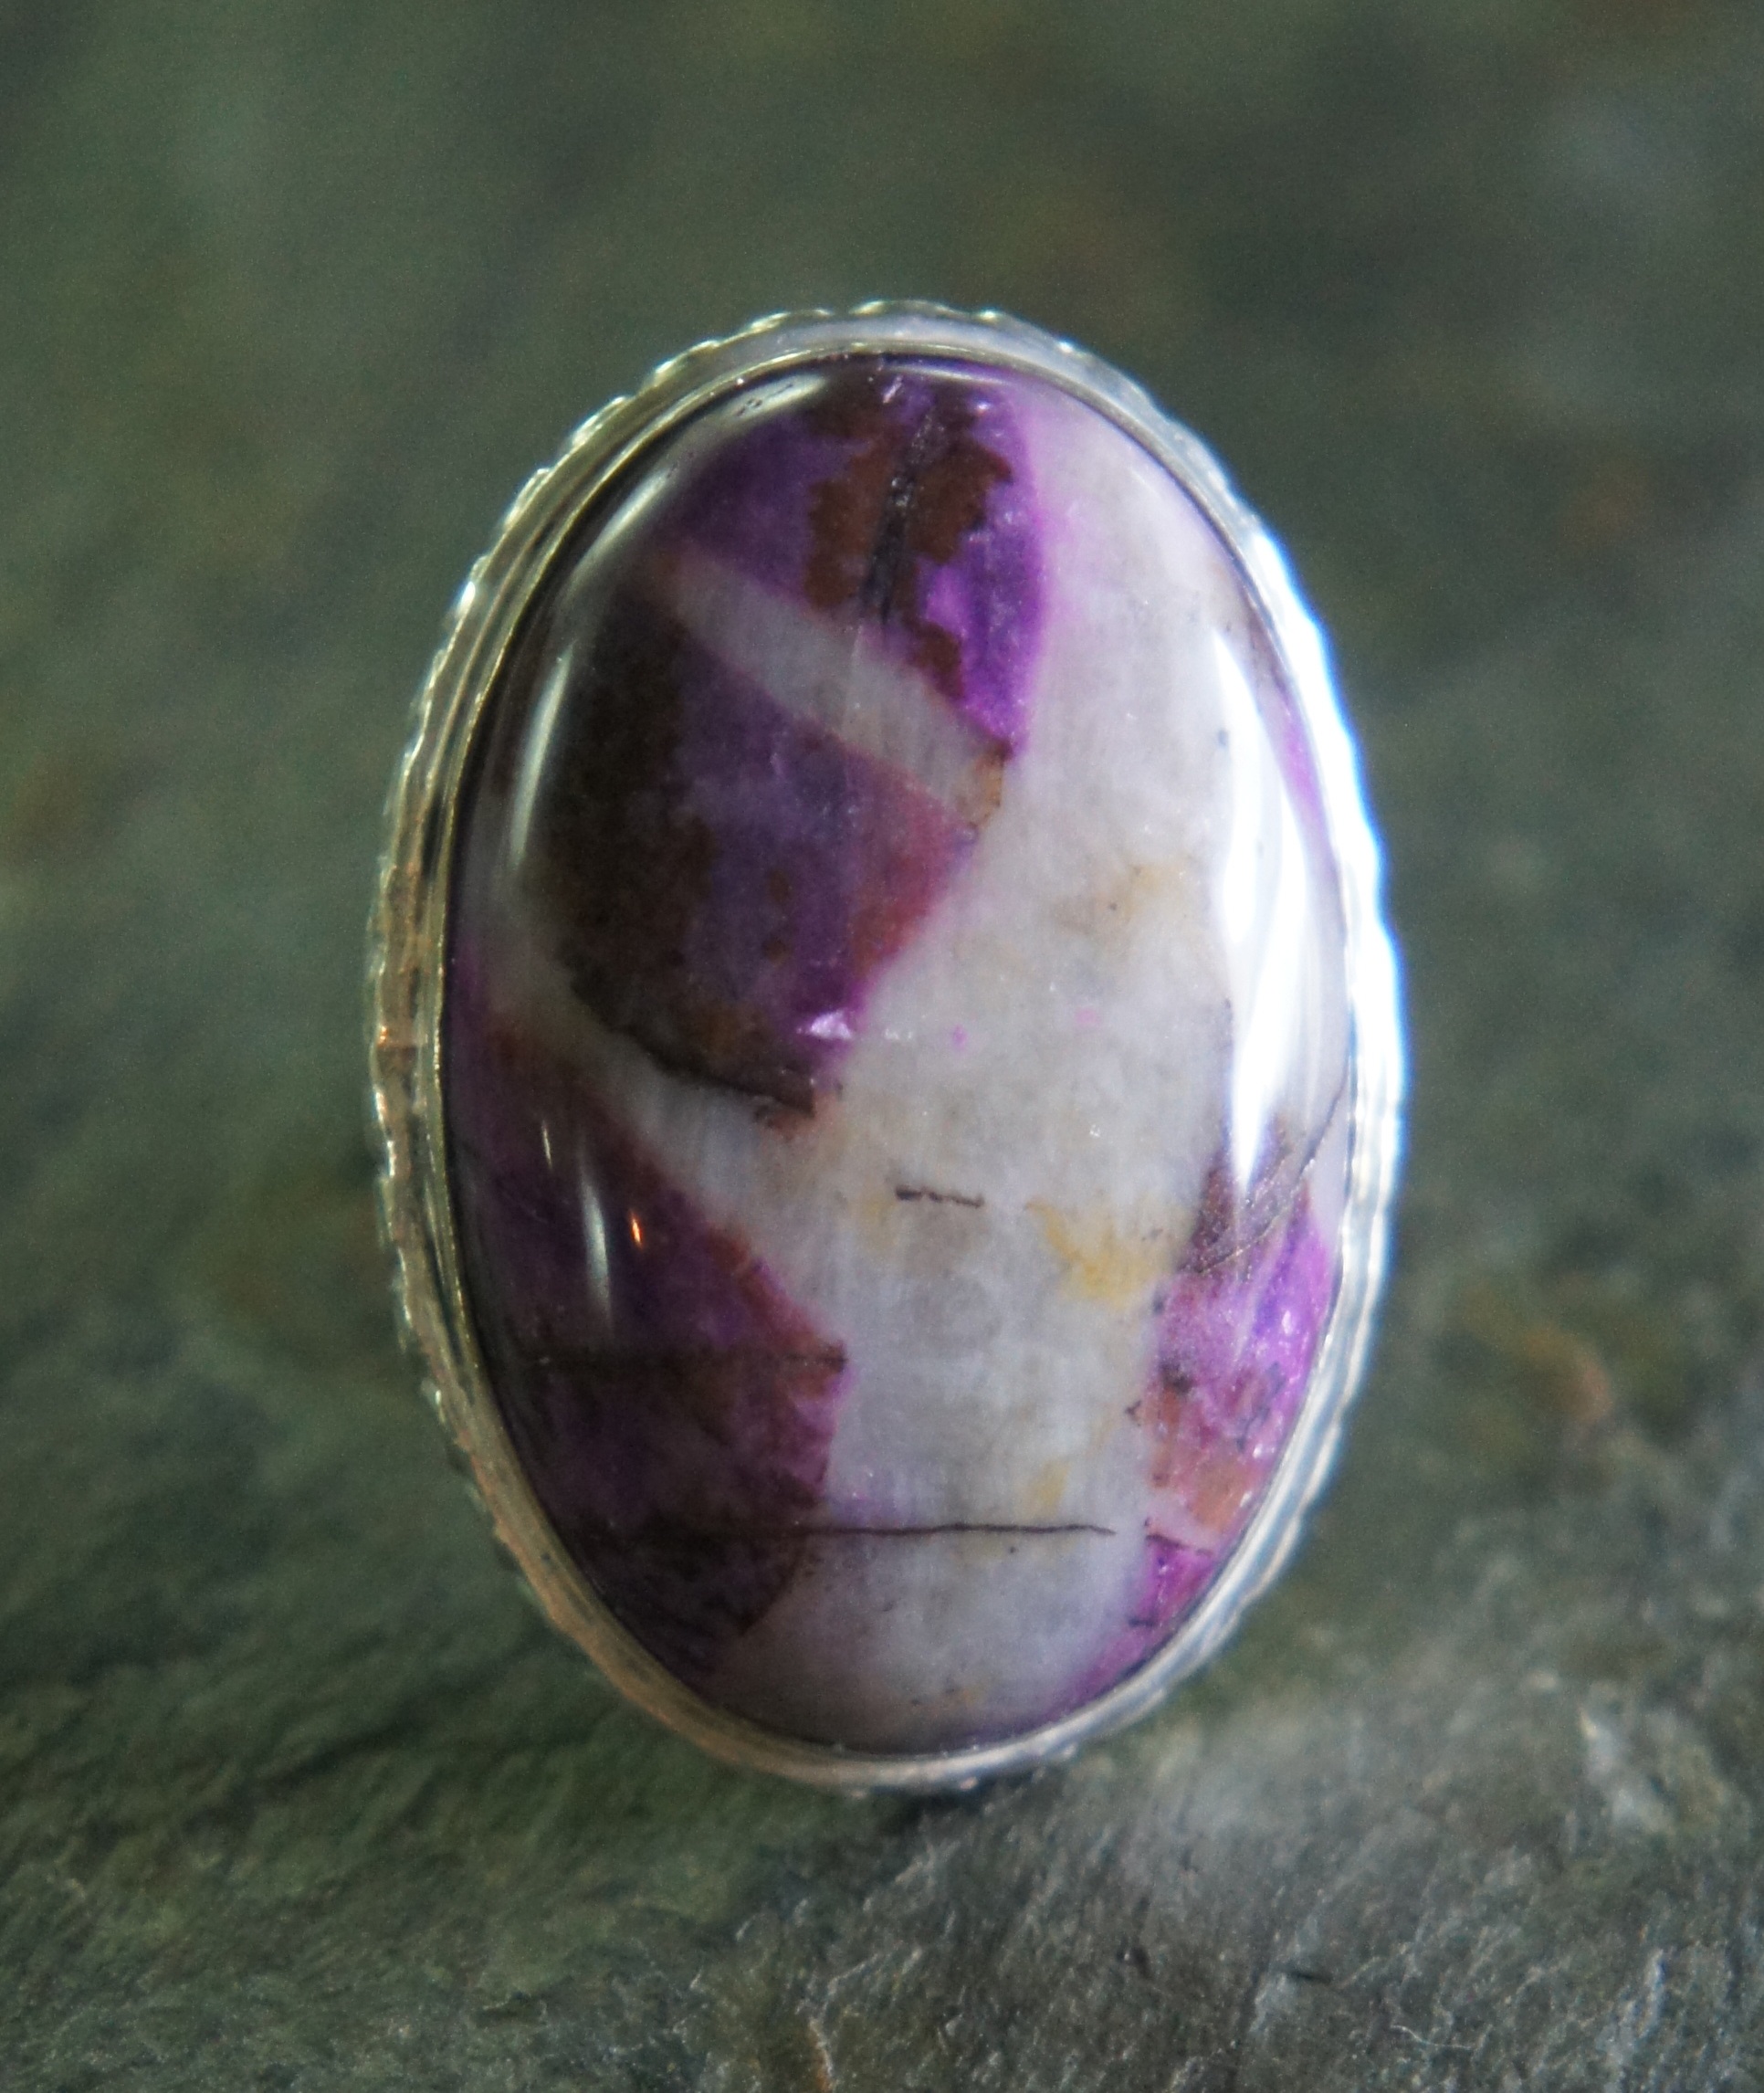
antique, ring, stone, cab, metal, pink, jewelry, jewellery, jewel, silver, amethyst, huge, gem, shape, setting, sterling, ruby, gemstone, oval, cabochon, fashion accessory, ruby zoisite